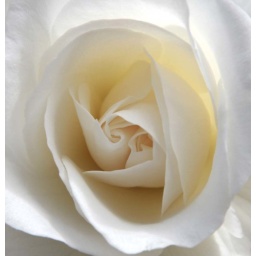
This lovely white rose is called 'Iceberg', and is currently in full bloom in the garden.